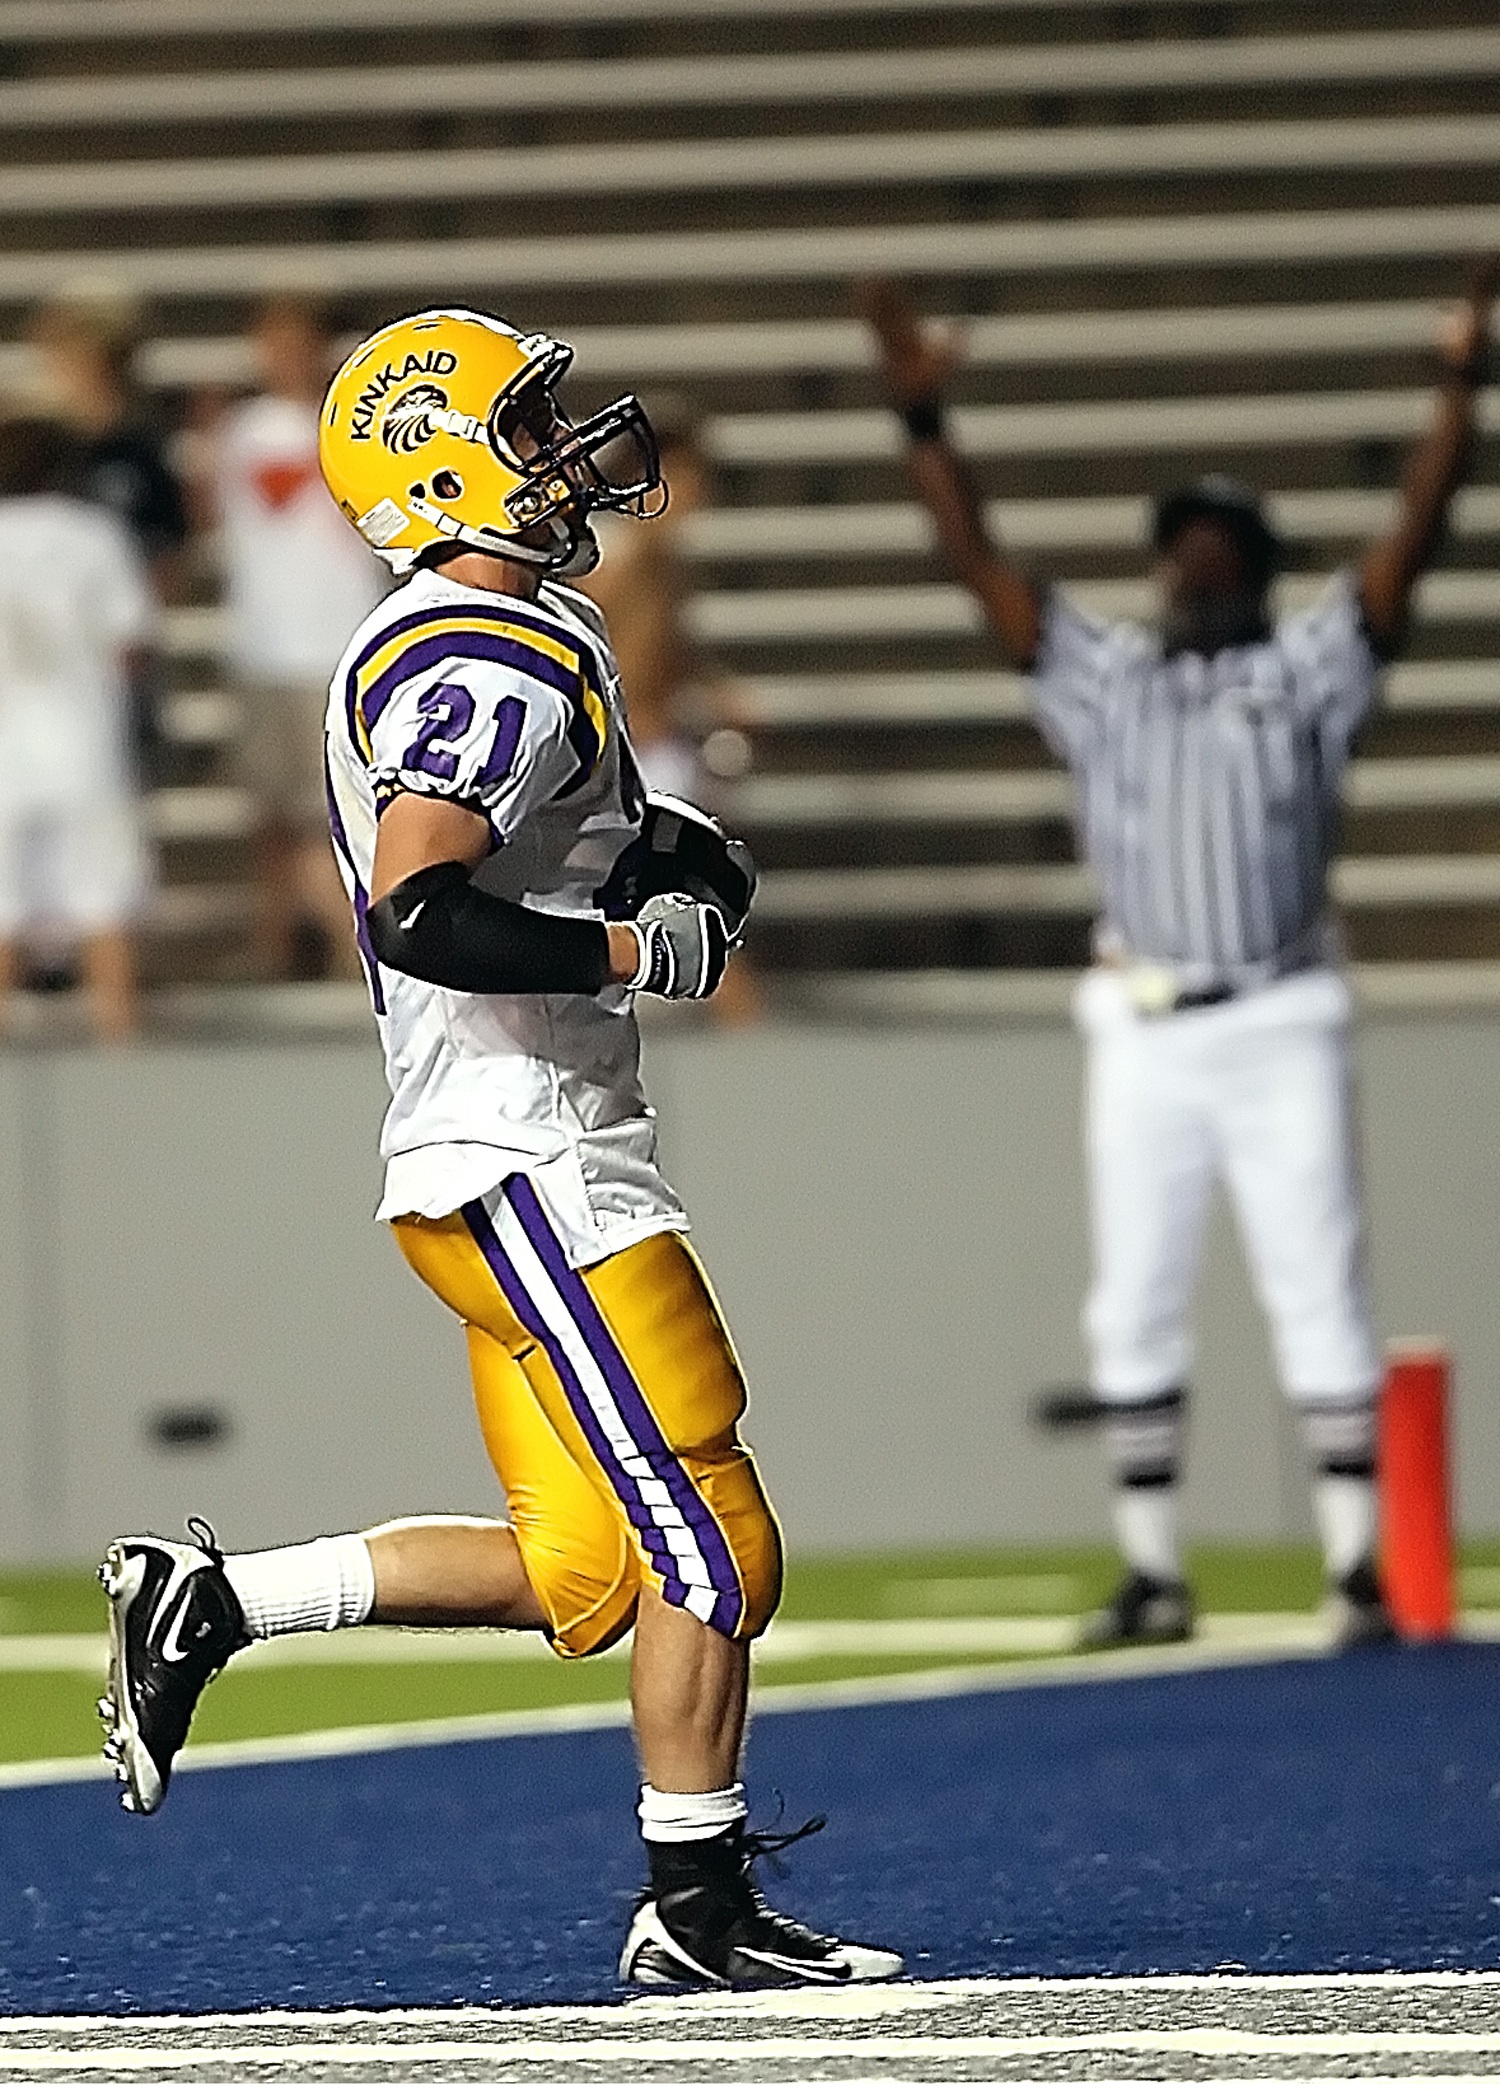
sport, field, game, play, running, male, athletic, action, football, player, competition, american football, sports, helmet, ball, uniform, championship, athlete, referee, touchdown, football player, american football player, football american, ball carrier, running back, competitor, high school, football game, pigskin, american football field, td, gridiron football